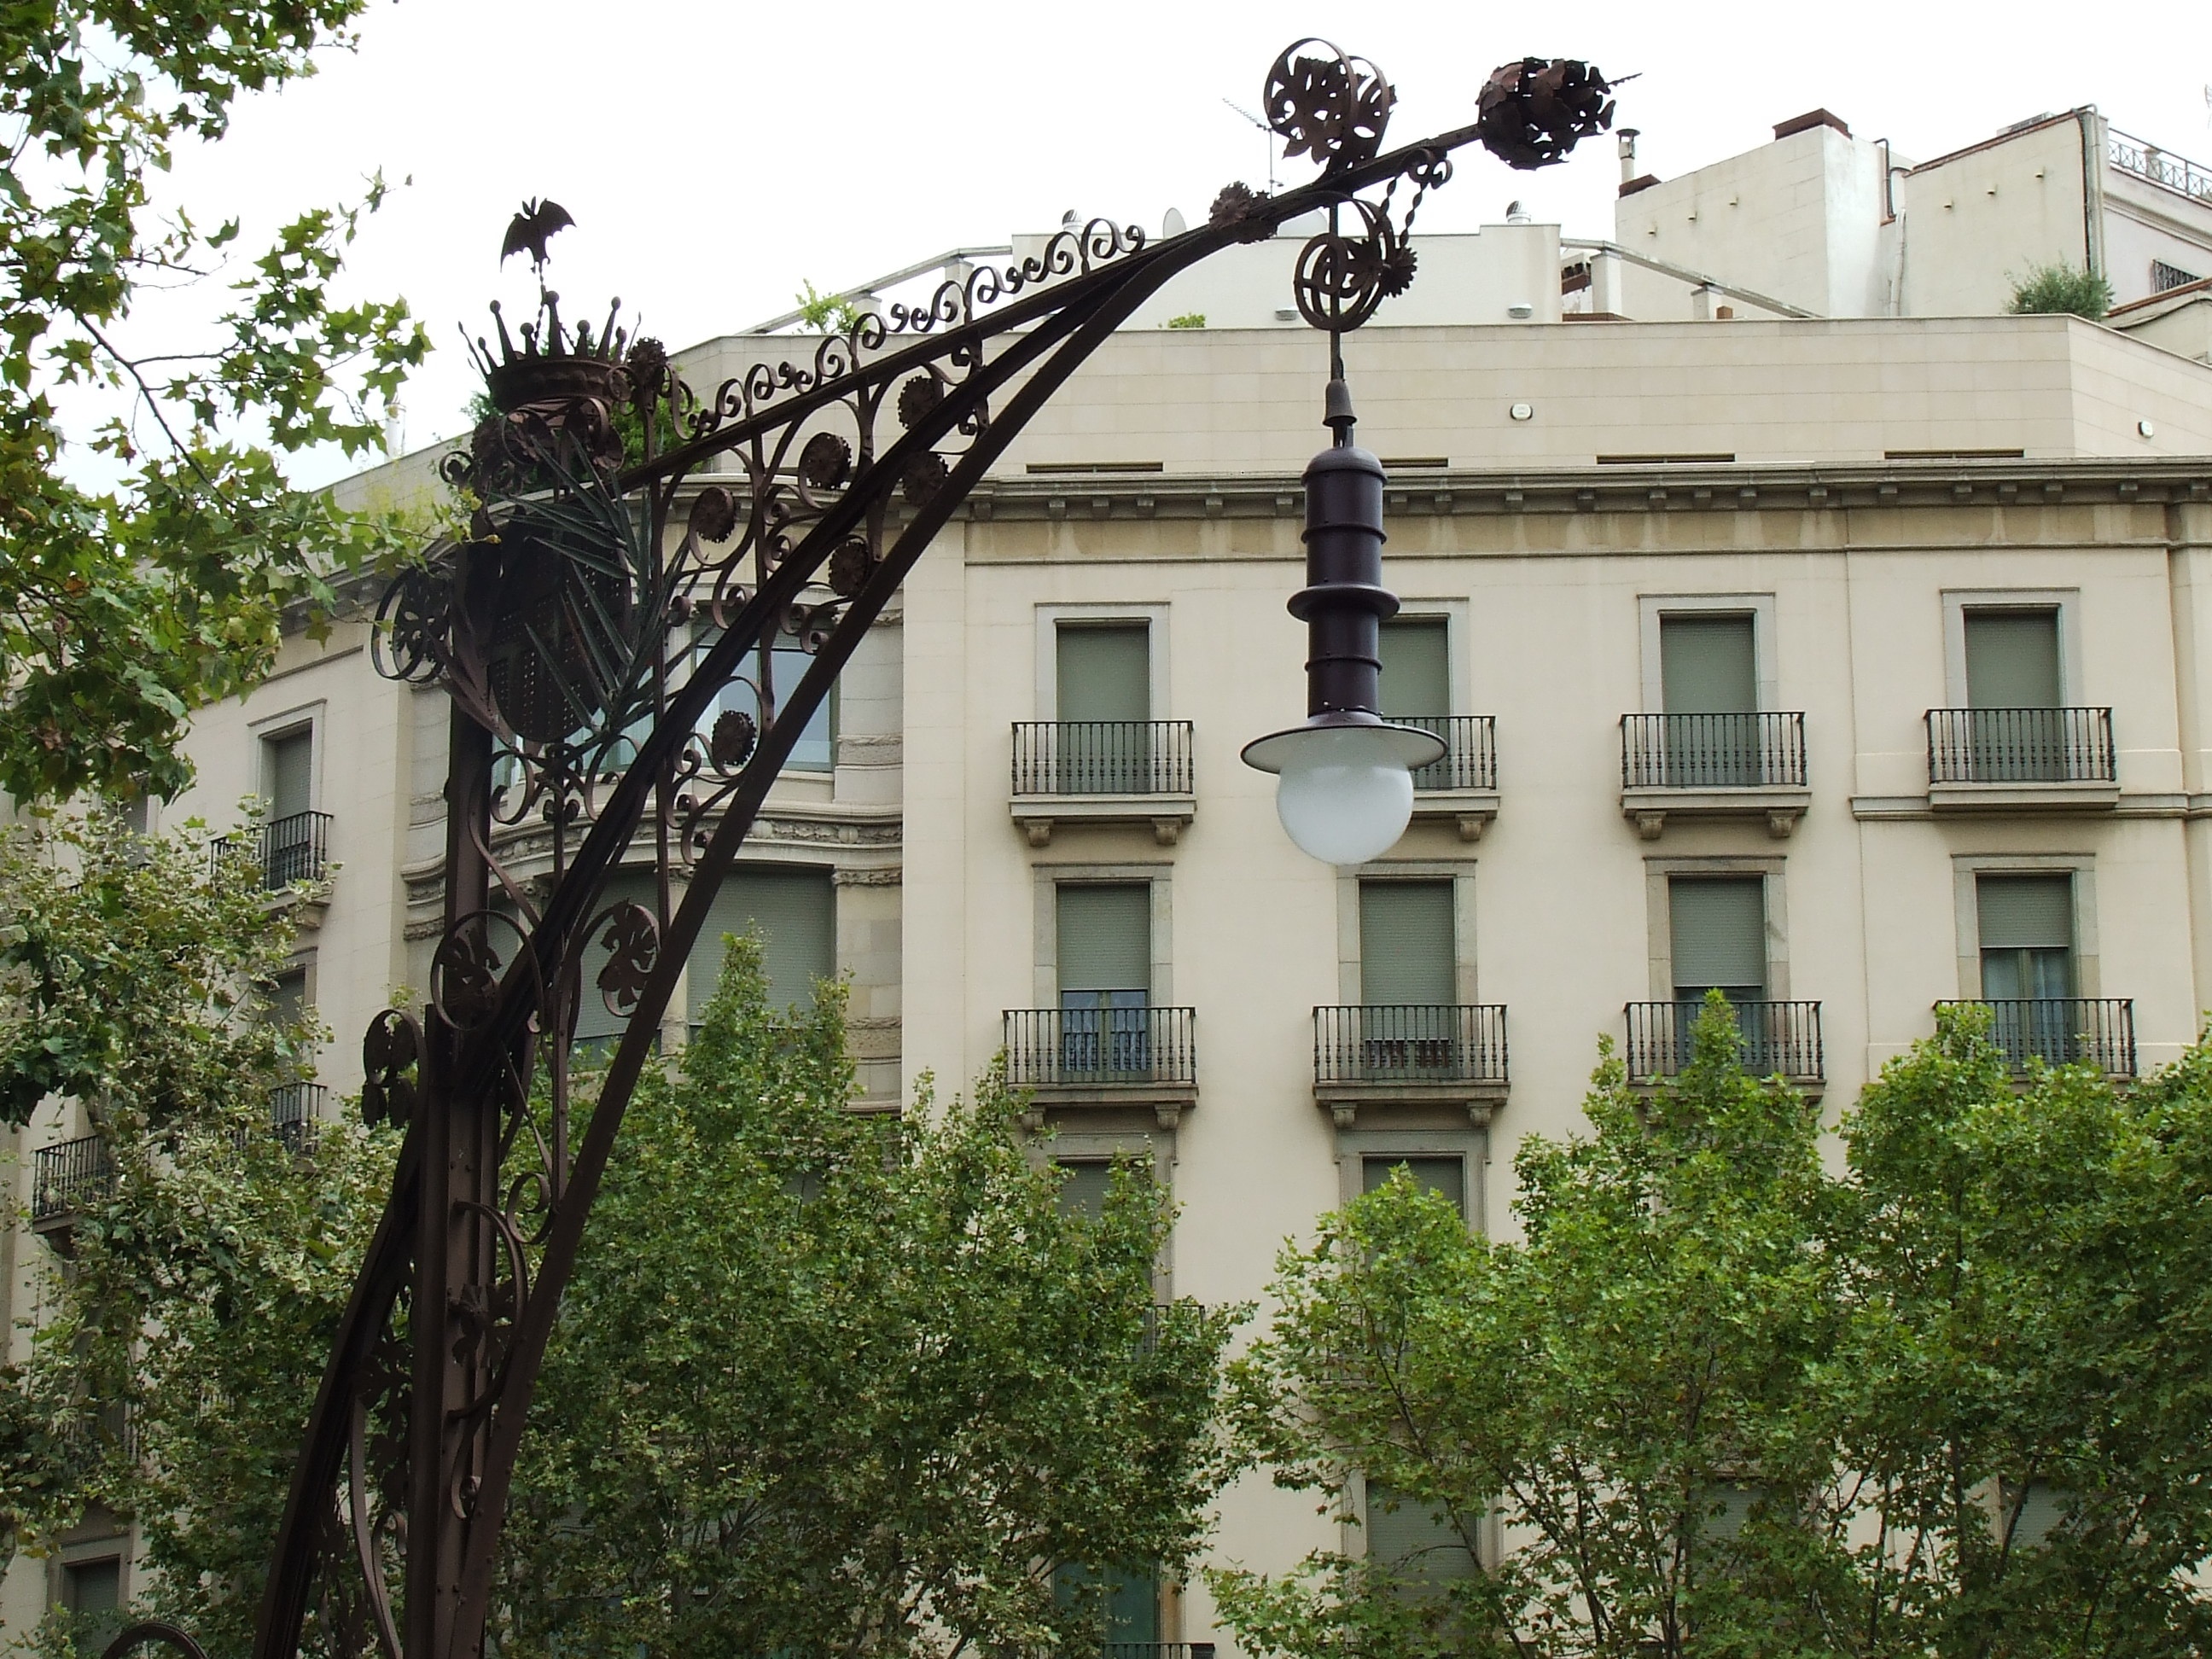
architecture, villa, mansion, house, town, building, home, lantern, facade, property, buildings, estate, neighbourhood, residential area